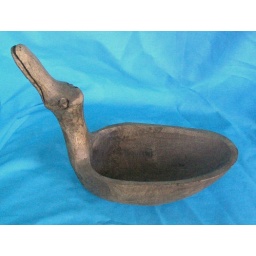
wooden bowl in the shape of a duck from Tocuaro, Michoacan